Great Chicago Fire

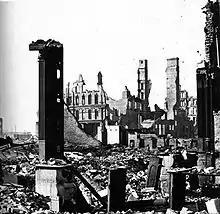
Aftermath of the fire, corner of Dearborn and Monroe Streets, 1871

When firefighters finally arrived at DeKoven Street, the fire had grown and spread to neighboring buildings and was progressing toward the central business district. Firefighters had hoped that the South Branch of the Chicago River and an area that had previously thoroughly burned would act as a natural firebreak. All along the river, however, were lumber yards, warehouses, and coal yards, as well as barges, and numerous bridges across the river. As the fire grew, the southwest wind intensified and the temperature rose, causing structures to catch fire from the heat and from burning debris blown by the wind. Around midnight, flaming debris blew across the river and landed on roofs and the South Side Gas Works.